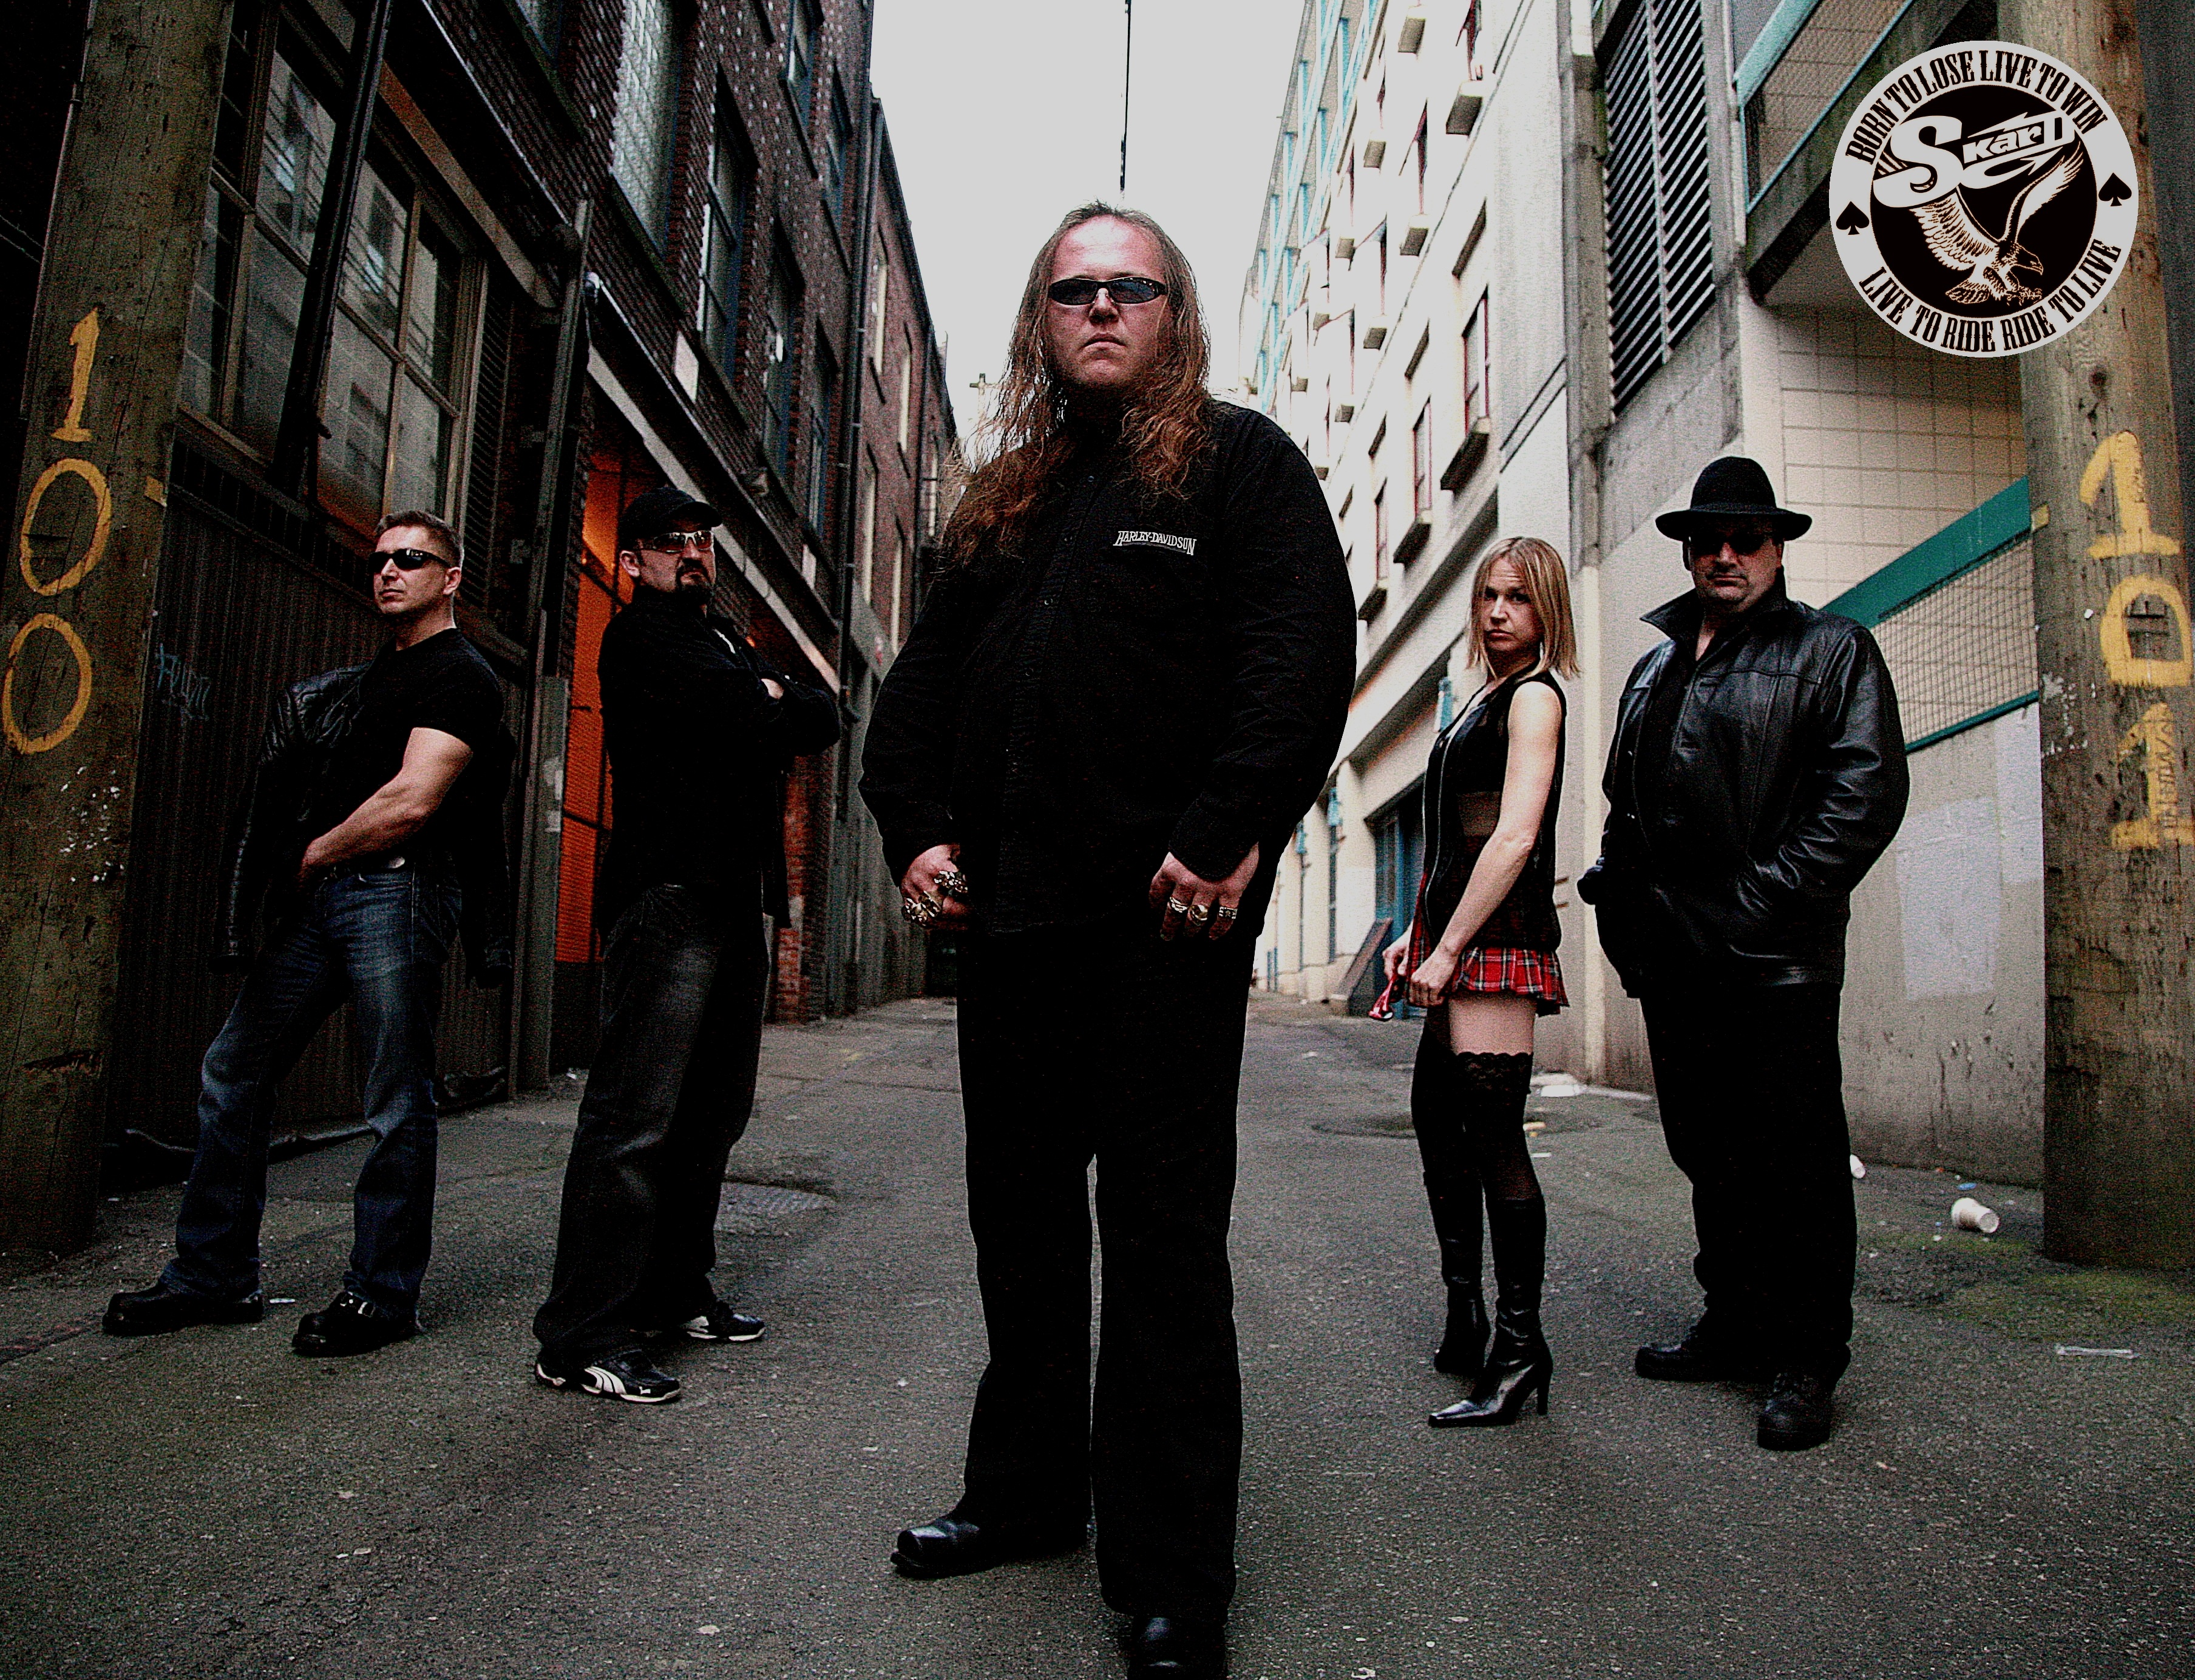
rock, music, people, road, street, crowd, band, musician, performance art, posing, men, canada, musicians, demonstration, strong, rock band, social group, ady, rockers